Tibesti Mountains

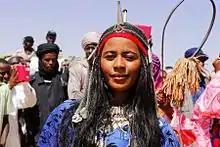
A Toubou woman in traditional attire

Saharomontane grasslands are found on the slopes, plateaus and the upper portions of the wadis at elevations between . They are dominated by "Stipagrostis obtusa" and "Aristida caerulescens", as well some "Eragrostis papposa" locally. In addition, shrubs represented by jointed anabis, "Fagonia flamandii" and "Zilla spinosa" dot this environment. On the sheltered upper slopes of Emi Koussi is the endemic grass "Eragrostis kohorica", named after the volcano's crater.